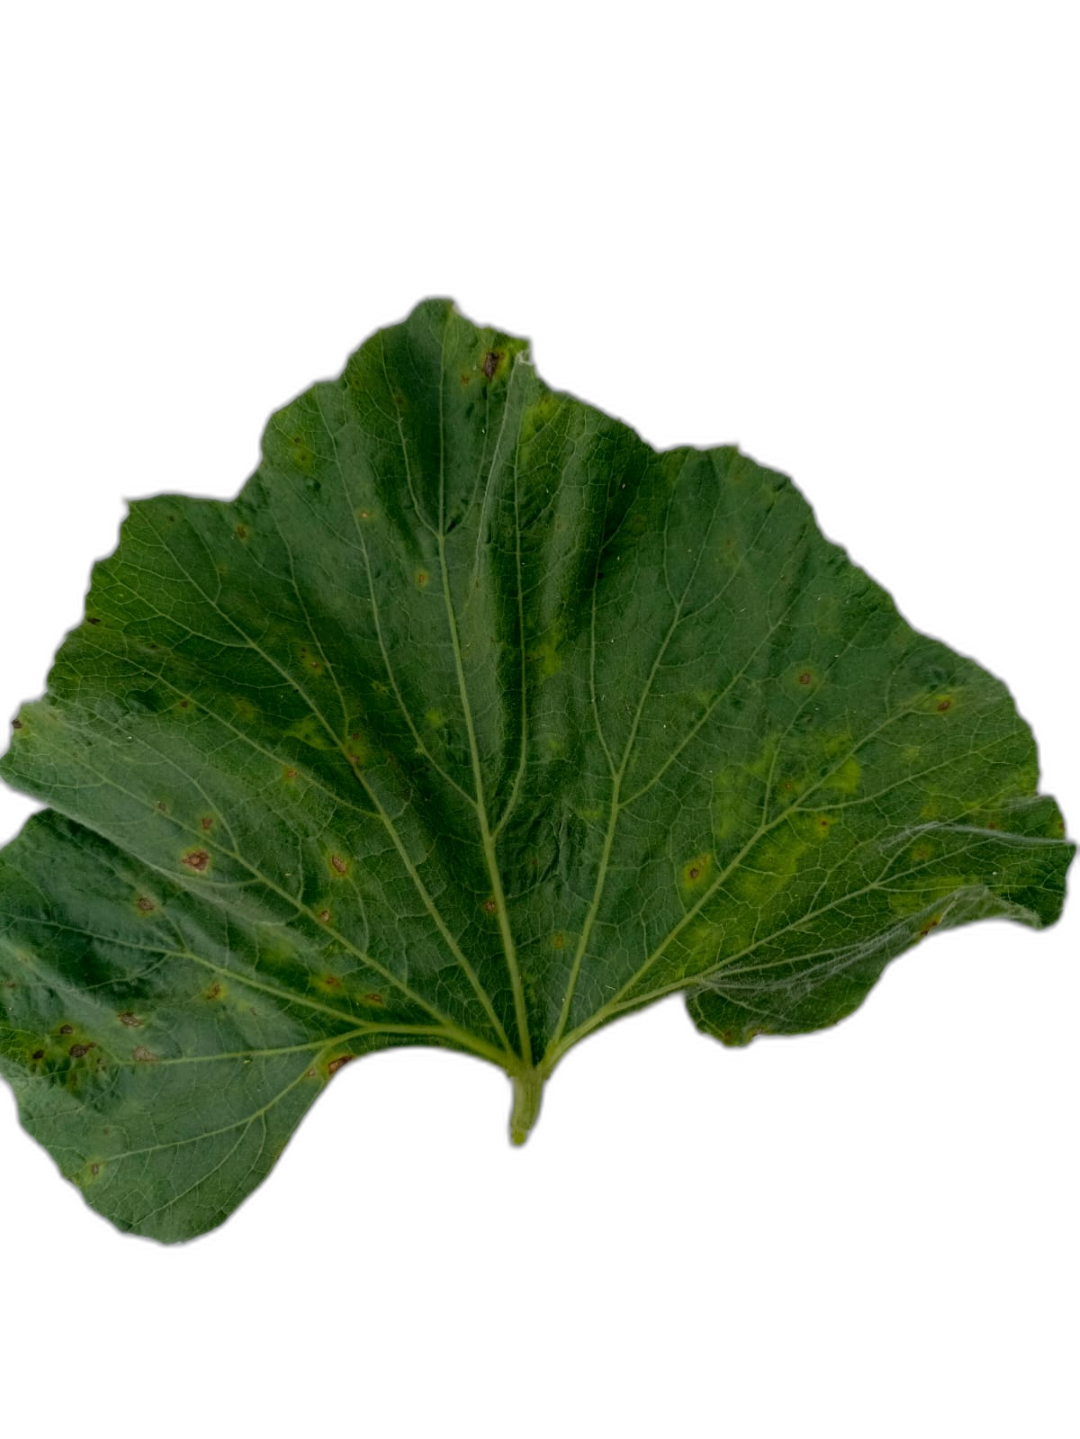
Crop: Bottle Gourd
Label: Alternaria_Leaf_Blight